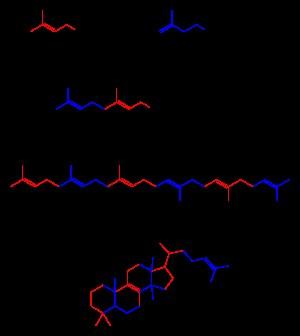
Le squalène parfois appelé aussi spinacène ou supraène est un triterpène, isoprénoïde à trente atomes de carbone et de cinquante atomes d'hydrogène, de nom : 2,6,10,15,19,23-Hexaméthyl-2,6,10,14,18,22-tétracosahexène.
Le géranyl-pyrophosphate est le précurseur des monoterpènes comme le menthol, le camphre, le limonène, le géraniol, le citral, etc. Il a dix atomes de carbone.
L’isopentényl-pyrophosphate est un composé chimique de formule CH₂=C–CH₂–CH₂–O–POO––O–PO(O–)₂. C'est un intermédiaire de la voie du mévalonate, une voie métabolique de biosynthèse du diméthylallyl-pyrophosphate et de l'isopentényl-pyrophosphate, précurseurs notamment des terpènes, terpénoïdes et stéroïdes. Il est formé à partir d'acétyl-CoA et d'acide mévalonique. Il peut ensuite être isomérisé en diméthylallyl-pyrophosphate par l'isopentényle diphosphate delta-isomérase.
Le métabolisme est l'ensemble des réactions chimiques qui se déroulent à l'intérieur d'un être vivant pour lui permettre notamment de se maintenir en vie, de se reproduire, de se développer et de répondre aux stimuli de son environnement. Certaines de ces réactions chimiques se déroulent en dehors des cellules de l'organisme, comme la digestion ou le transport de substances entre cellules. Cependant, la plupart de ces réactions ont lieu dans les cellules elles-mêmes et constituent le métabolisme intermédiaire.
Le diméthylallyl-pyrophosphate est un composé chimique de formule semi-développée (CH₃)₂C=CH–CH₂–O–POO––O–PO(O–)₂. C'est un isomère de l'isopentényl-pyrophosphate. Il est présent dans à peu près toutes les formes de vie.